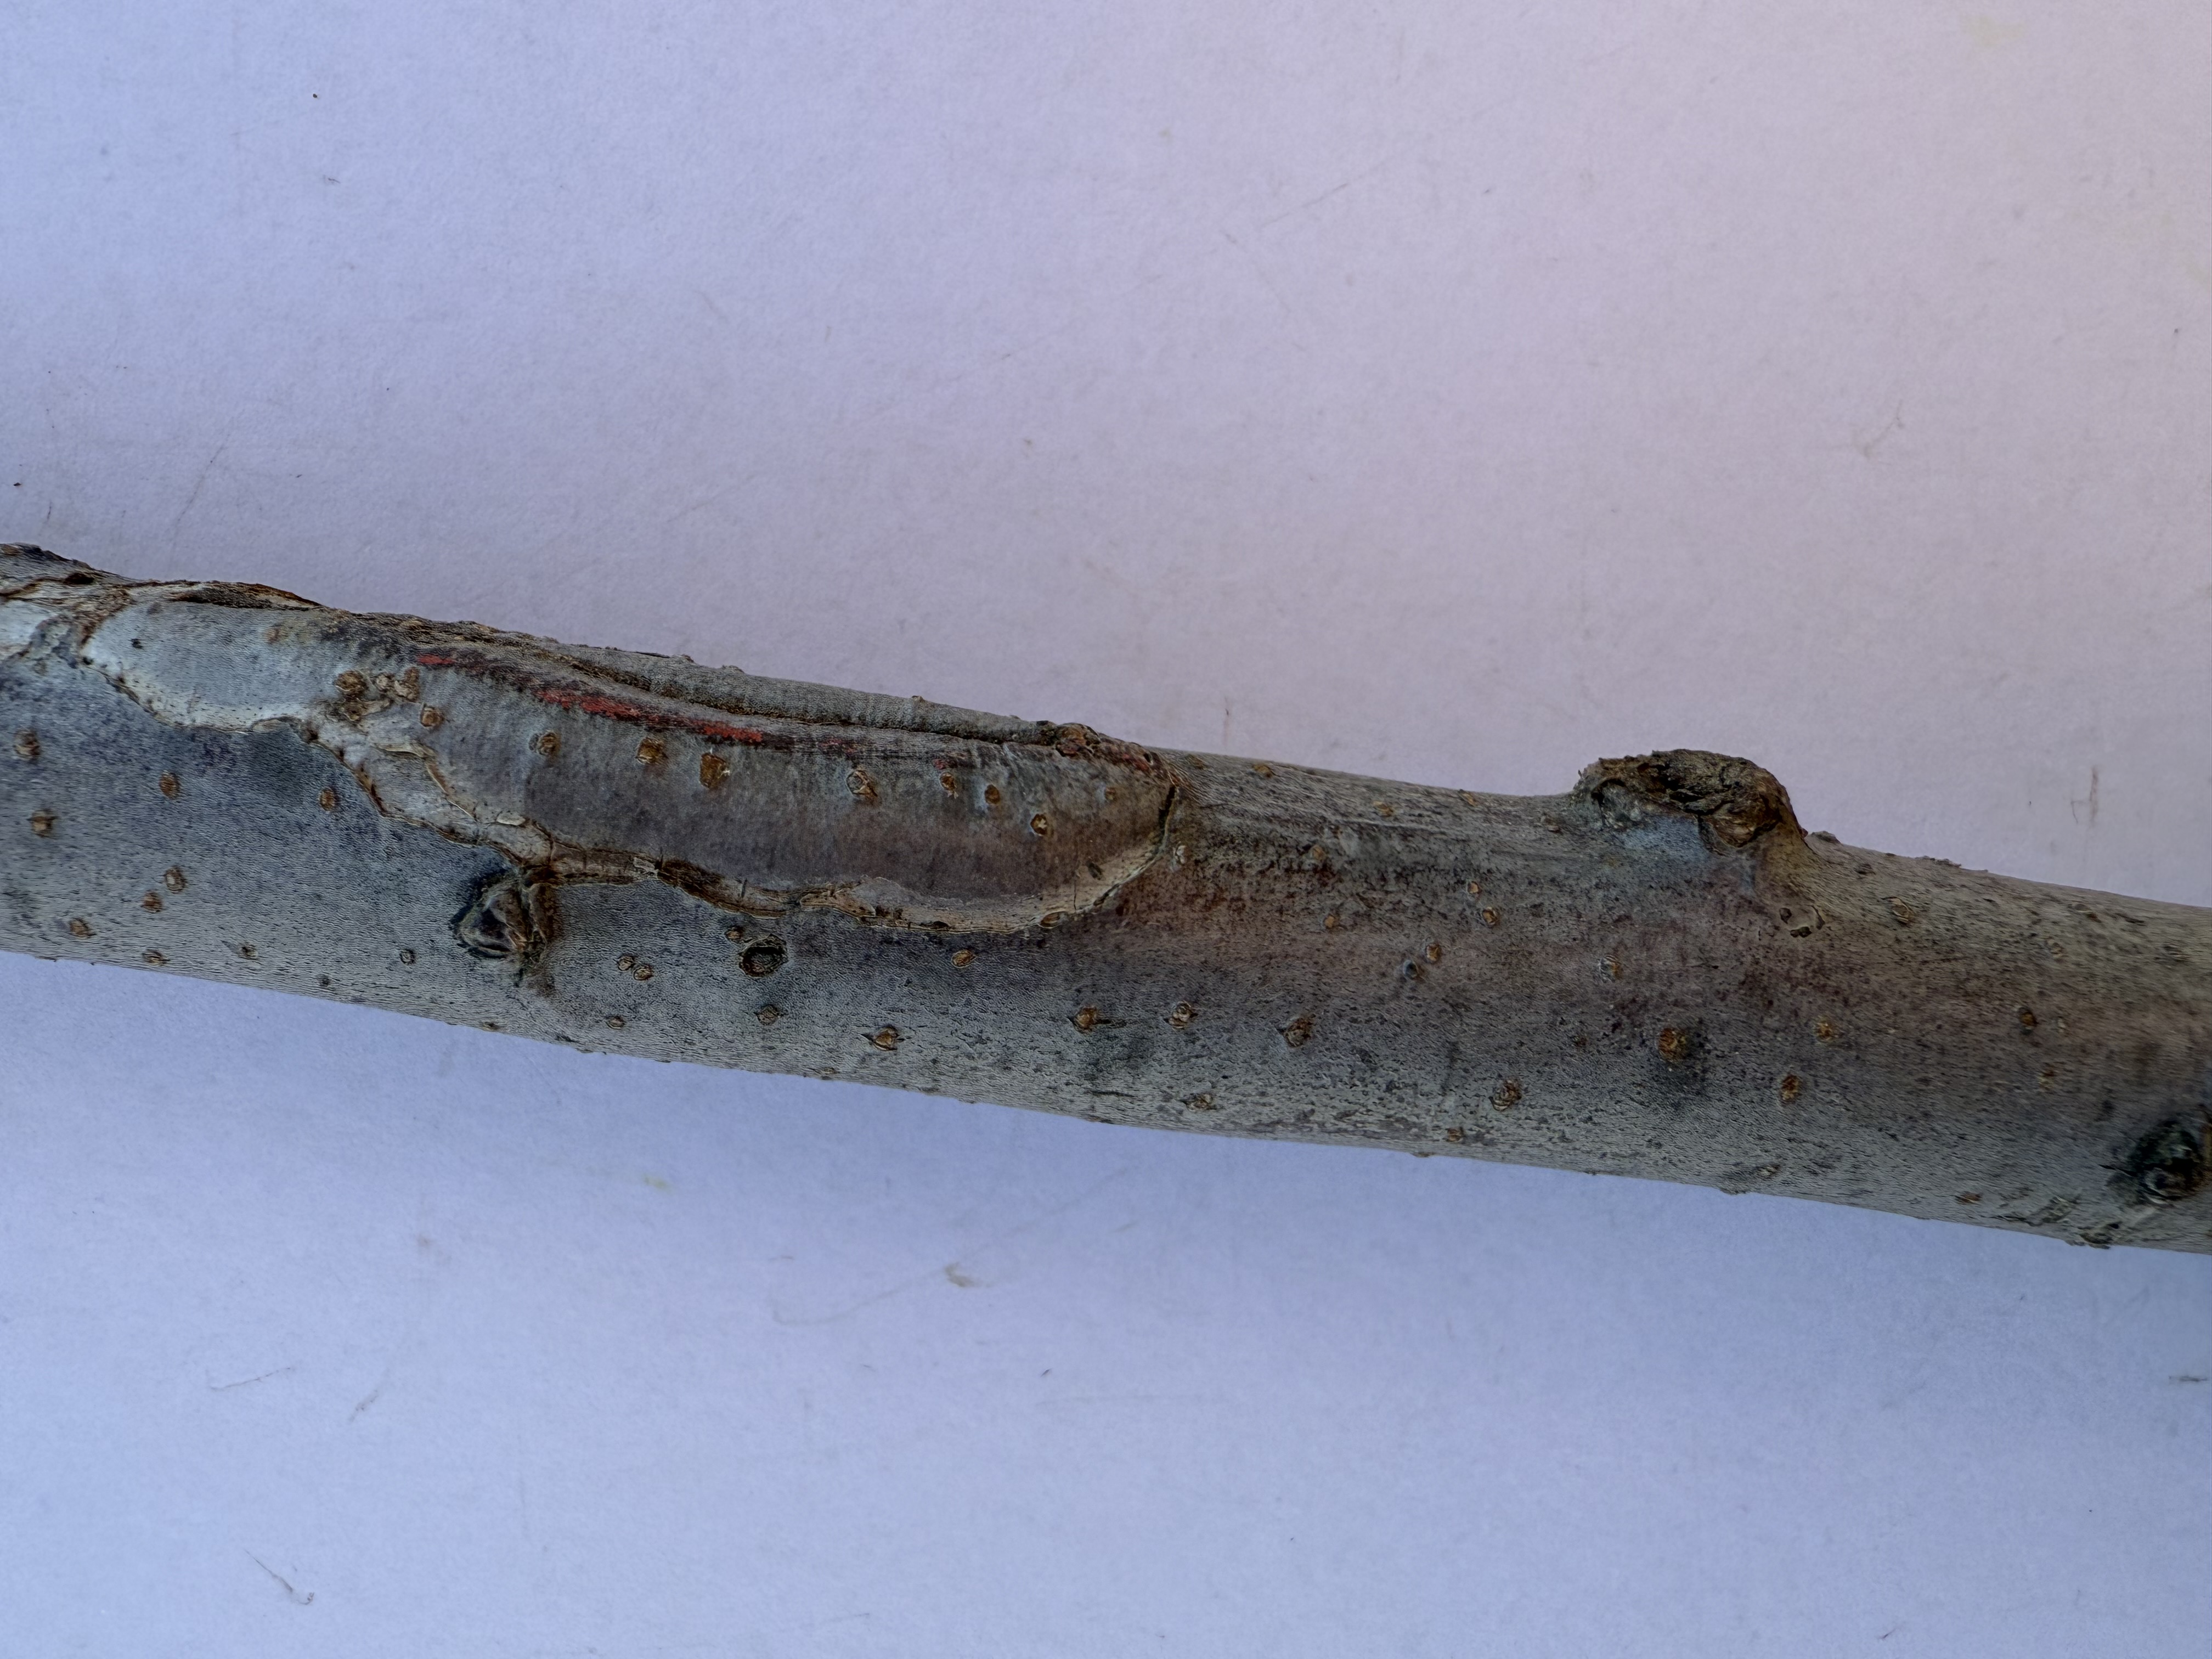
Variety: Starking Apple